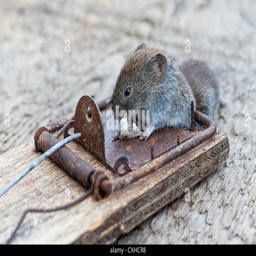
dead mouse in a mousetrap